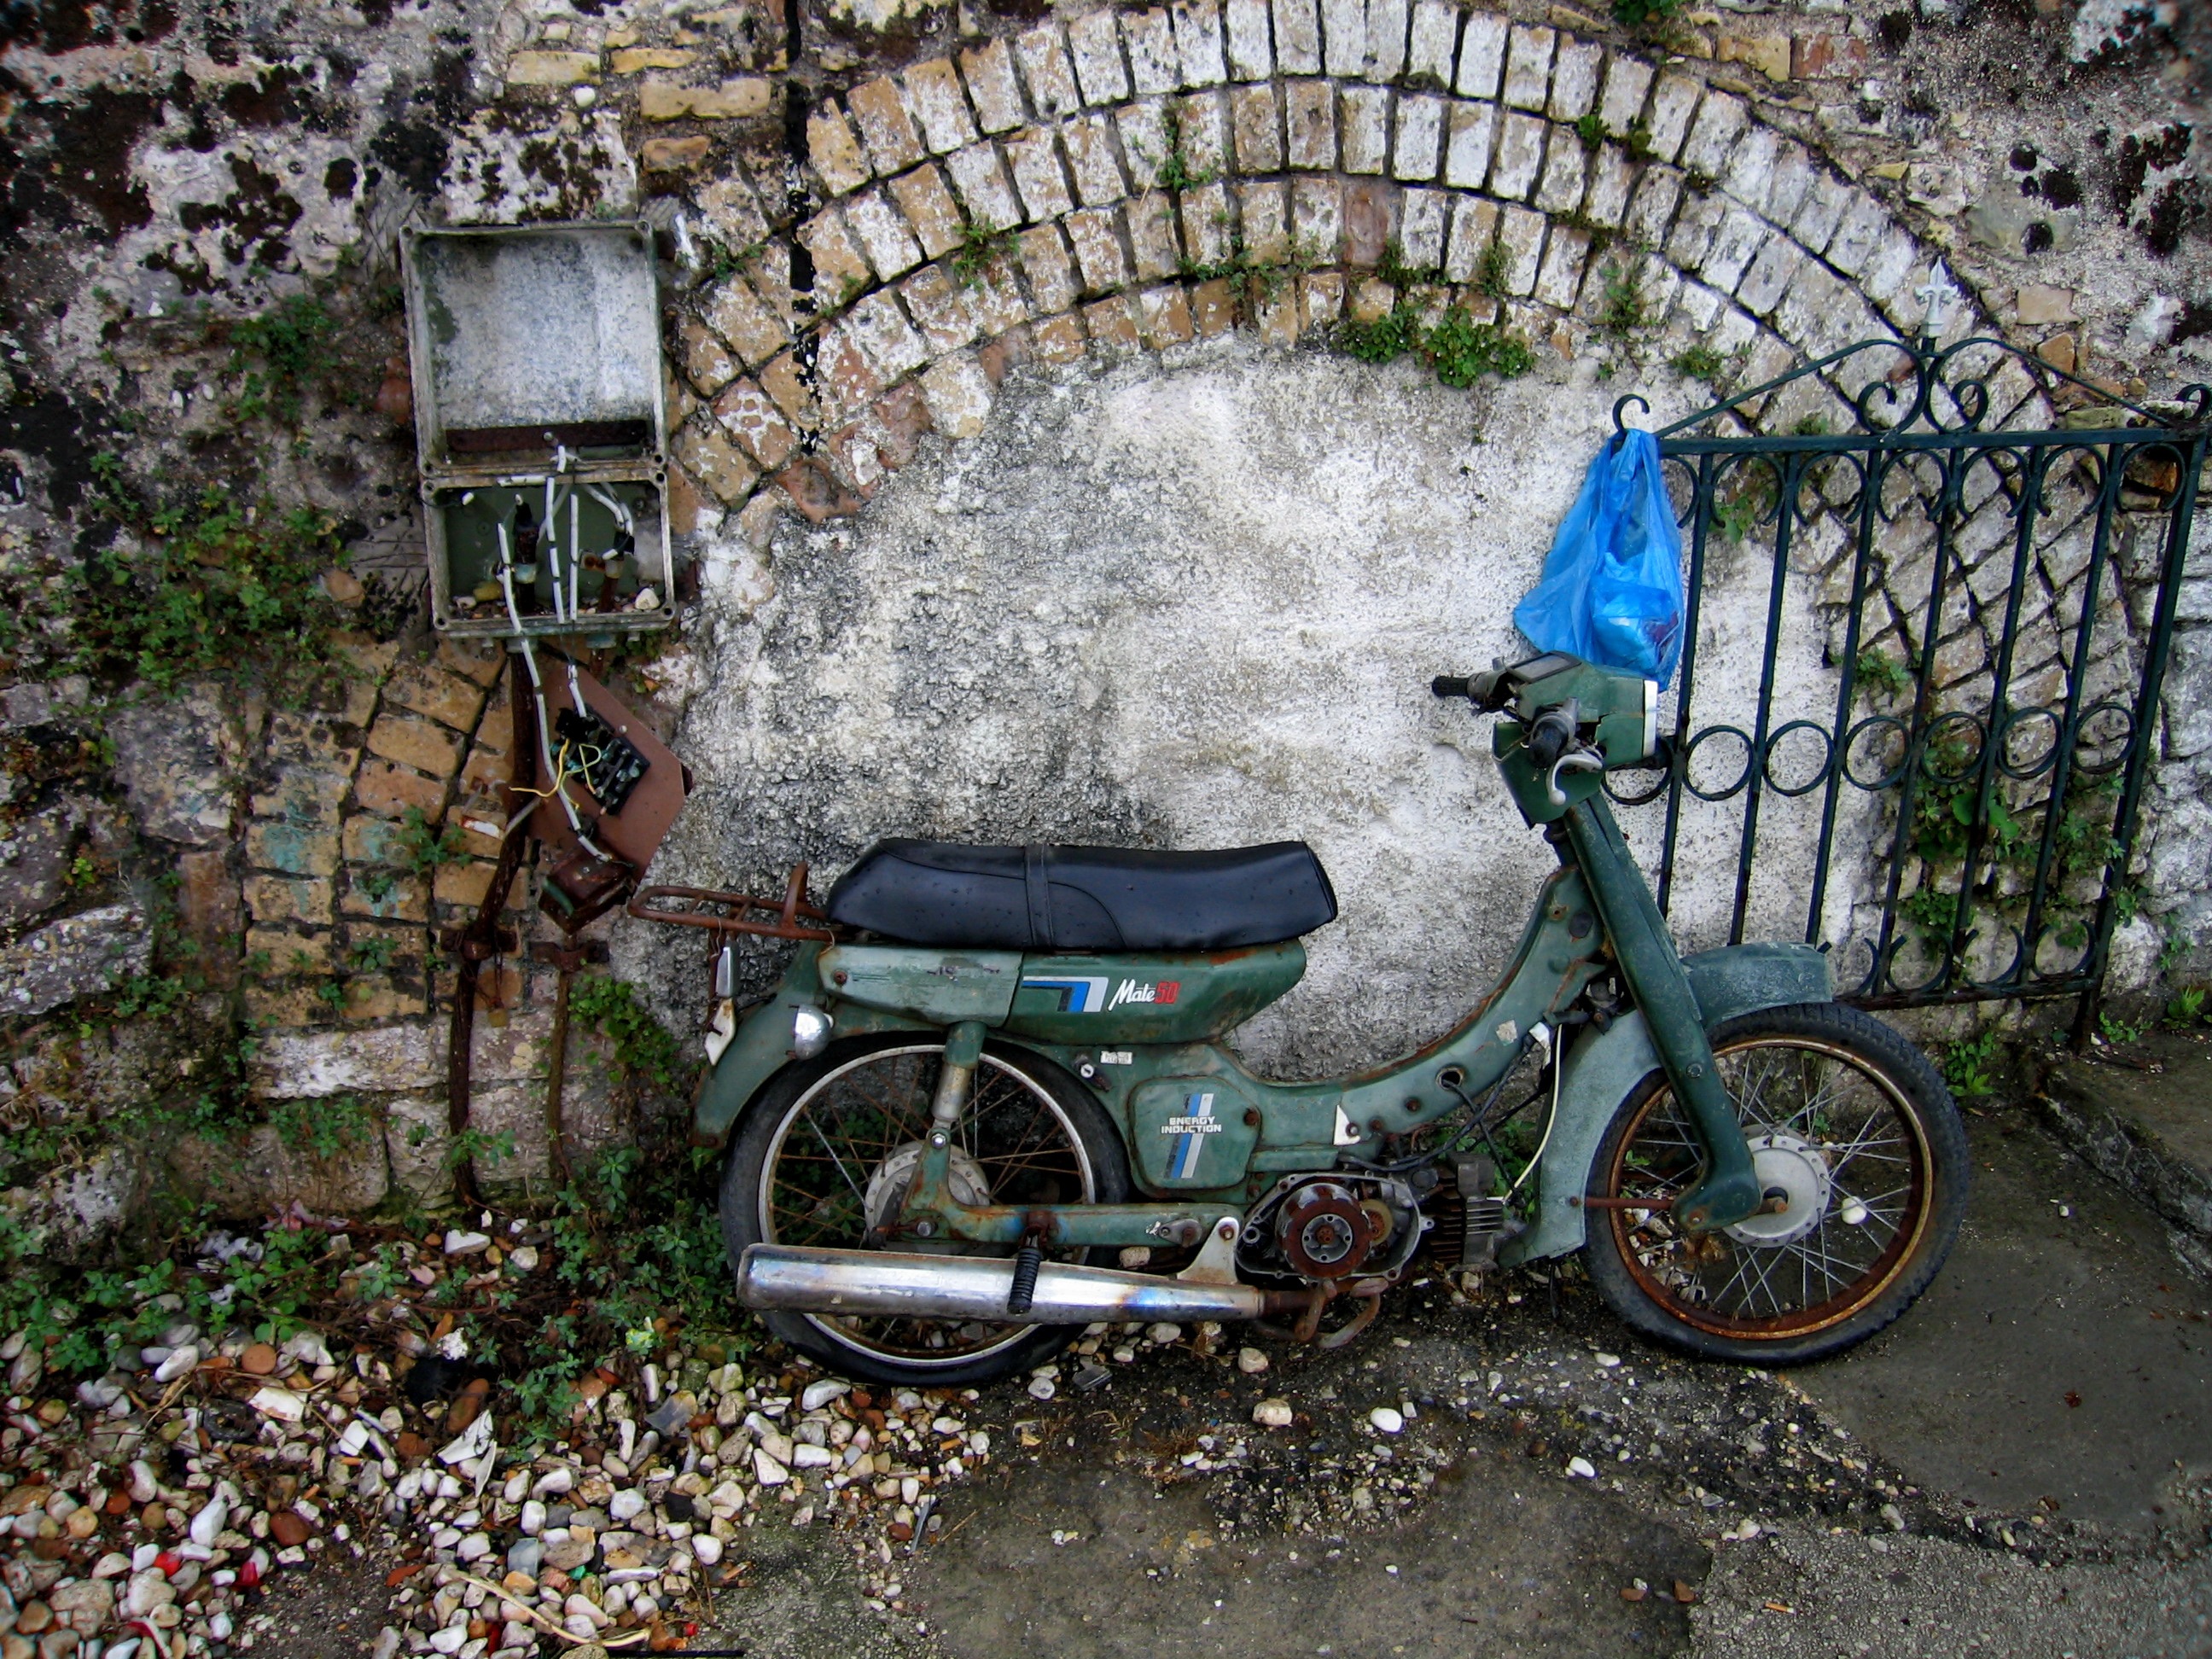
old, bicycle, vehicle, motorcycle, two wheeled vehicle, retired, rots, urban area